Religious views of Periyar

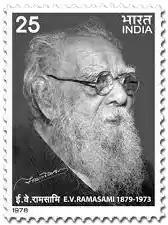
E V Ramasami

The religious views of Periyar E. V. Ramasamy involved opposition to religion virulently because, in his views, the so-called men of religion invented myths and superstitions to keep the innocent and ignorant people in darkness and to go on exploiting them. He was an atheist and a rationalist in his own right. Periyar had been a harsh critic of Brahminical Hinduism in Tamil Nadu, and he also criticized Islam, Buddhism and Christianity. He has spoken appreciatively of these other faiths in India finding in their ethics principles of equality and justice, thus advocating them if they can prove an alternative to Brahamanic Hinduism. With regards to institutionalized religion being used for personal gain, Periyar stated that ""religion goes hand in hand with superstition and fear. Religion prevents progress and suppresses man. Religion exploits the suppressed classes."" As religions, however they are prone to be hit by accusation of superstition, exploitation and irrationalism.